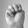
ASL letter: M